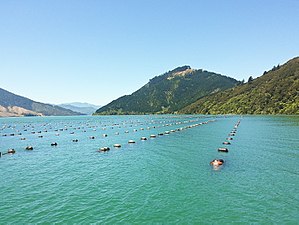
Akvakultur (vandlevende organismer) / Havbrug / Billeder
Akvakultur er dyrkning eller opdræt af vandlevende organismer såsom fisk, krebsdyr, snegle og vandplanter. Akvakultur omfatter kultivering af populationer i ferskvand, brakvand og saltvand under styrede betingelser – og står i modsætning til kommerciel fiskeri, som fanger vilde havdyr.